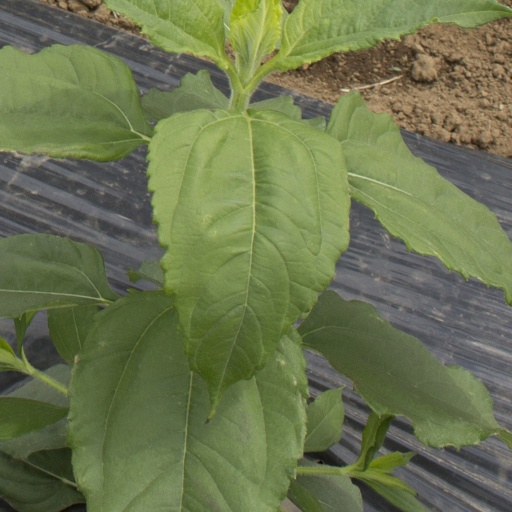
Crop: Jerusalem artichoke